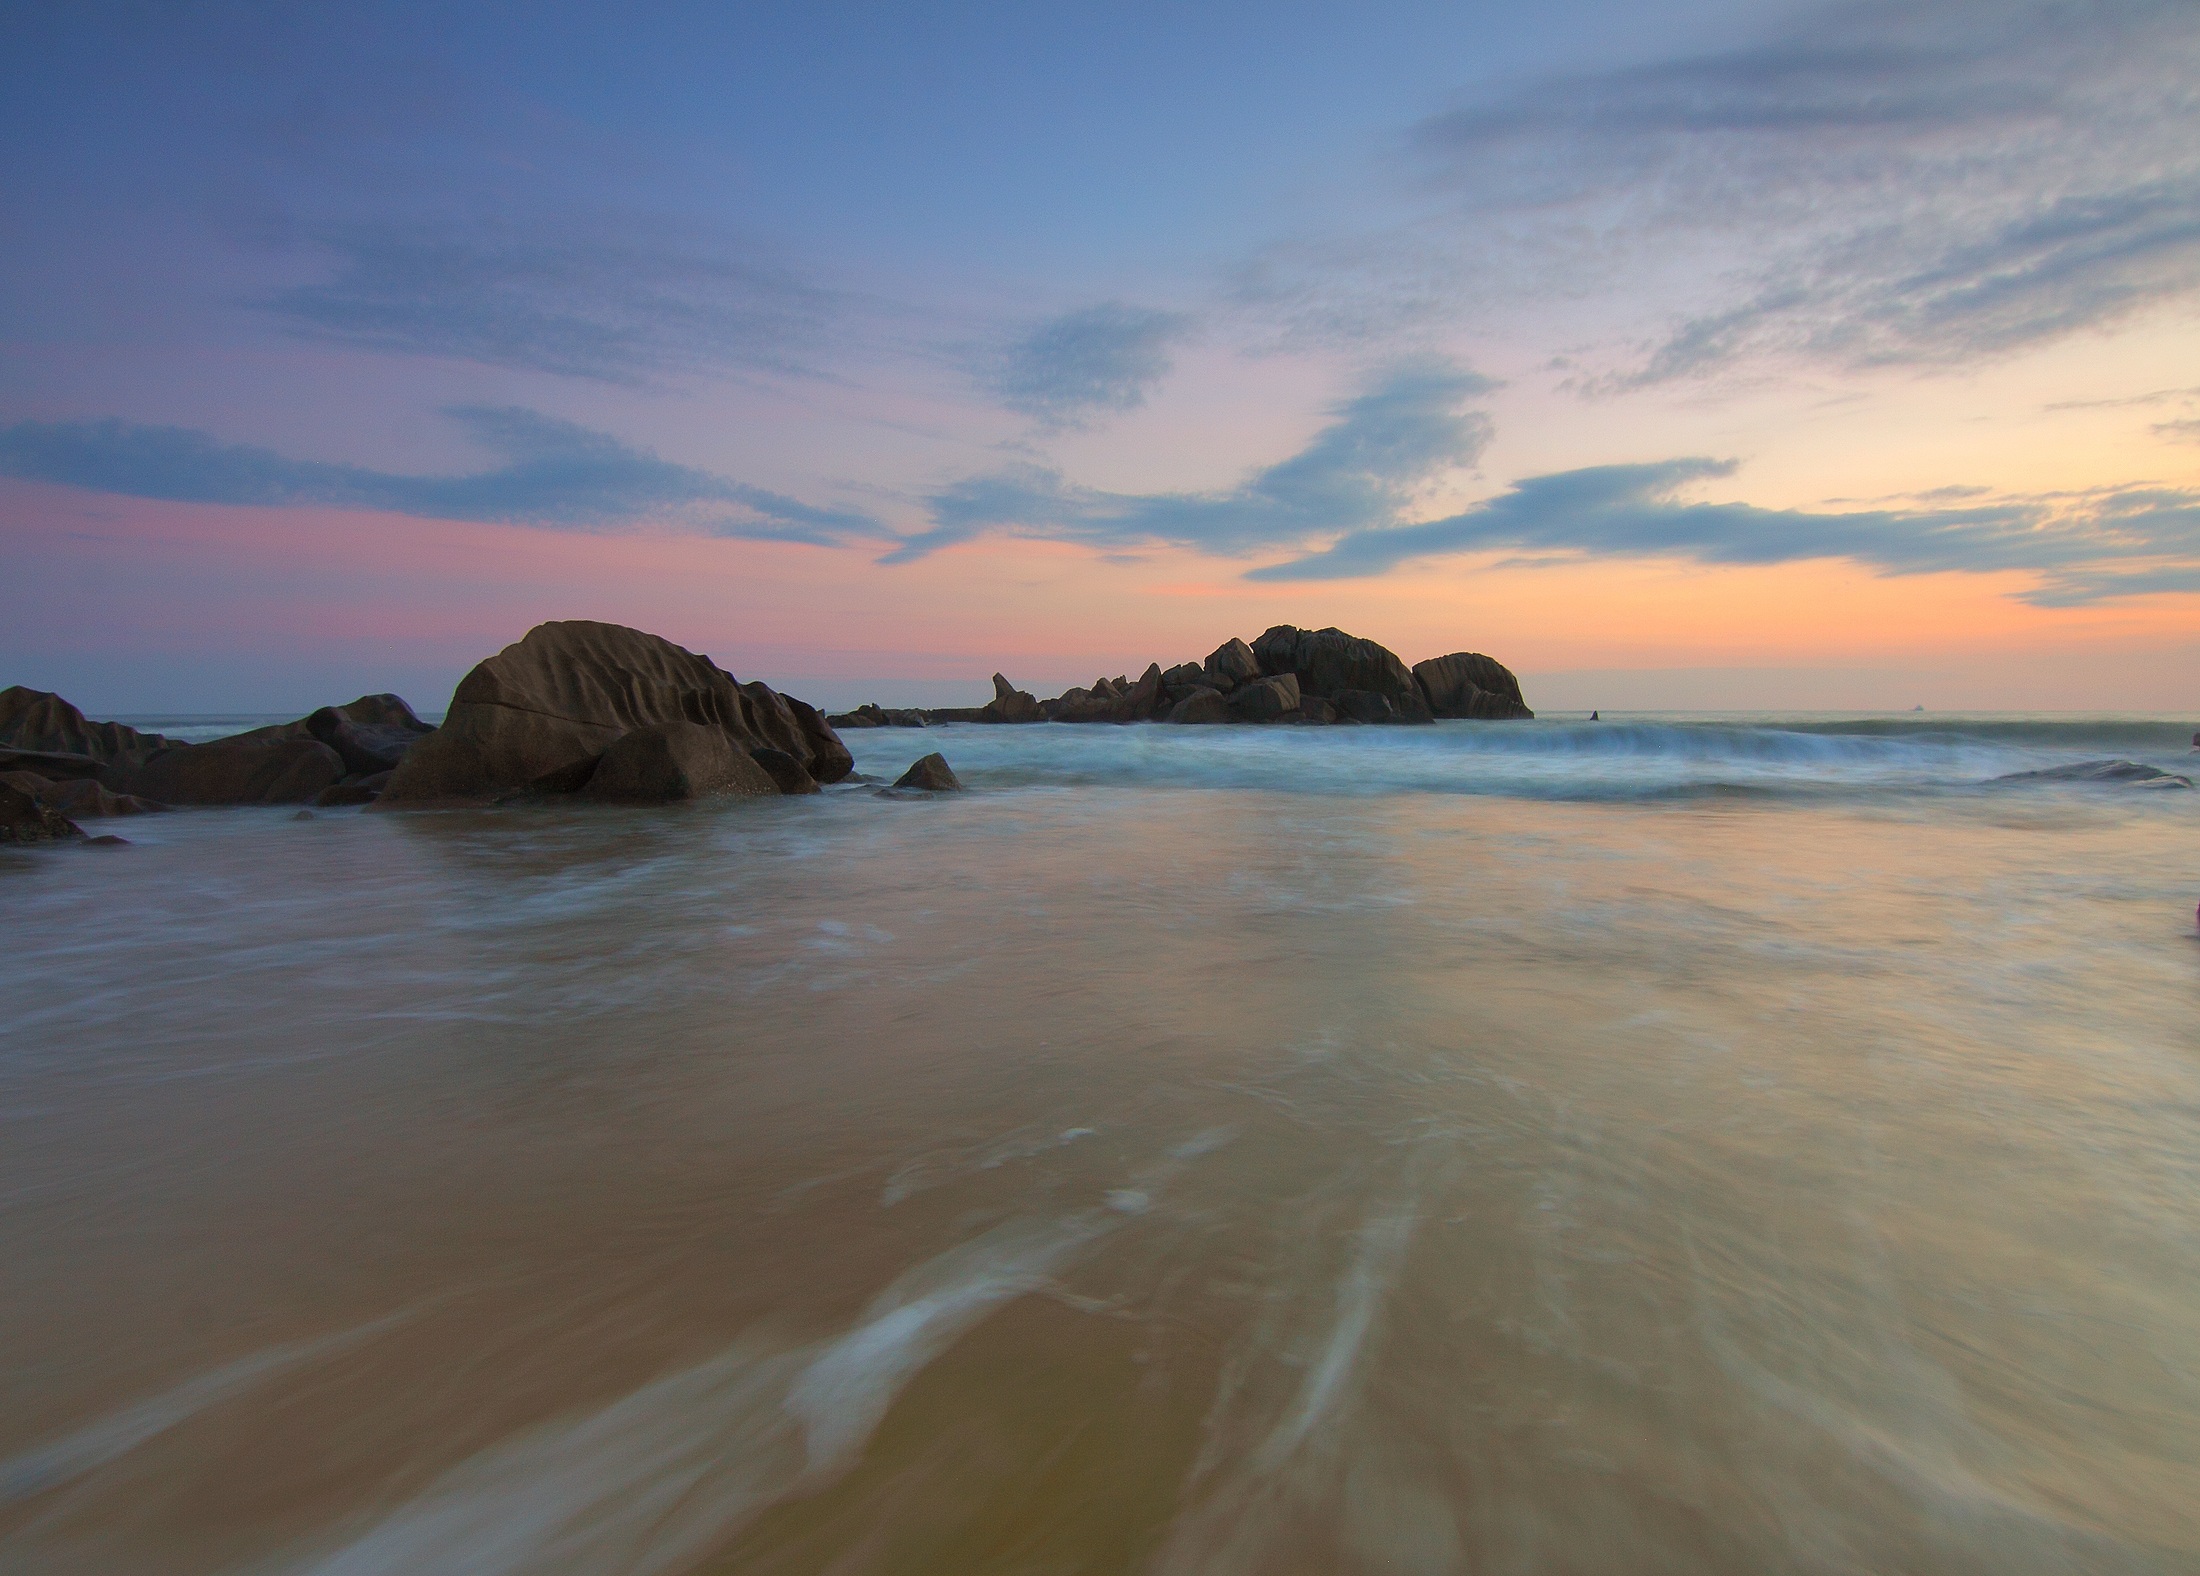
beach, landscape, sea, coast, sand, ocean, horizon, cloud, sunrise, sunset, morning, shore, wave, dawn, motion, dusk, evening, cove, reflection, bay, body of water, loch, cape, stonr, wind wave